Hispanics in the United States Air Force

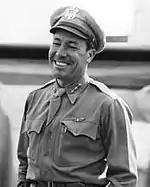
Brig. Gen. Elwood R. Quesada

Among the Hispanics who played an instrumental role as a commander during the conflict was Brigadier General Elwood R. "Pete" Quesada, (1904–1993). Quesada, (who eventually would become a lieutenant general), was assigned as a brigadier general in October 1940 to intelligence in the Office of the Chief of Air Corps. He became commanding general of the 9th Fighter Command where he established advanced headquarters on the Normandy beachhead on D-Day plus one, and directed his planes in aerial cover and air support for the Allied invasion of the European continent. He was the foremost proponent of "the inherent flexibility of air power", a principle he helped prove during World War II.